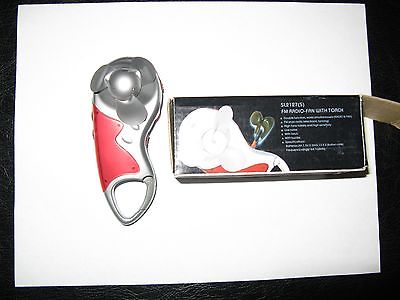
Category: fan